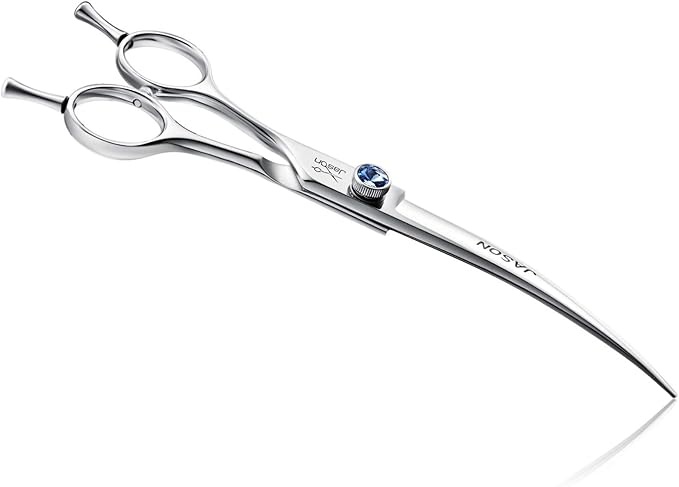
JASON 7" Curved Dog Grooming Scissors, Cats Grooming Shears Pets Trimming Kit with for Left Handed Groomers, Sharp, Comfortable Shear
About This Our dog shears are perfect for professional groomers or DIY pet owners: whether you're a professional groomer or simply grooming your own pet, these pet grooming scissors are designed to deliver precision and ease of use. Opposing handle shear allows groomer to flip shears over so that the cutting blade is curved up,to meet different pruning requirements Crafted from Japanese 440c stainless steel, this beautiful curved grooming scissors for dogs has been ergonomically designed allowing it to be used in the natural hand position This curved scissors for pet grooming, is lightweight and exceptionally comfortable, and suitable for all dog groomers, whether a beginner or experienced These curved dog grooming scissors are perfect for creating roundness on dog's heads, feet, legs and ribcages, especially on small to medium sized dog breeds and cross breeds Overview Color : Curved Material : Stainless Steel Brand : JASON Blade Material : Stainless Steel Style : Left Hand
Brand: JASONSCISSORS
Category: Animals & Pet Supplies > Pet Supplies > Pet Grooming Supplies > Pet Hair Clippers & Trimmers > Shears & Scissors